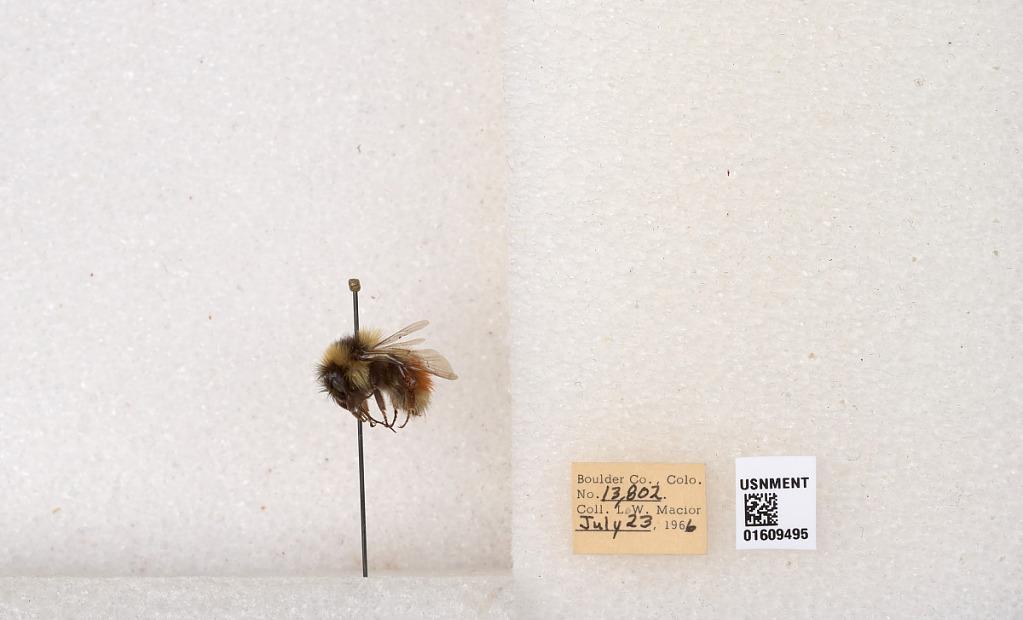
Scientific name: Bombus (Pyrobombus) sylvicola Kirby
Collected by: L. Macior
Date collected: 1966-7-23
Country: United States
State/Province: Colorado
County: Boulder
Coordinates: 40.0263, -105.3